Jo van Heutsz

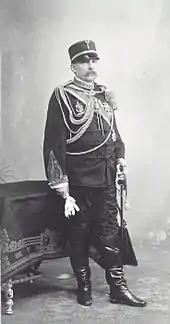
Lieutenant-General Van Heutsz in 1900

After 25 years of protracted warfare, van Heutsz was appointed as Military Governor of Aceh. In consort with the Islamic scholar Christiaan Snouck Hurgronje, van Heutsz succeeded in weakening the Acehnese resistance by exploiting tensions between the Acehnese aristocracy and the religious ulama. He also solicited the support of the Acehnese ruling classes and isolated the rebels from their rural bases. On the advice of an Acehnese noble, he also altered the tactics of the Royal Dutch East Indies Army by introducing small mobile forces, which were successful against the Acehnese guerrilla tactics.